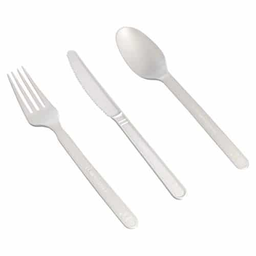
Label: plastic